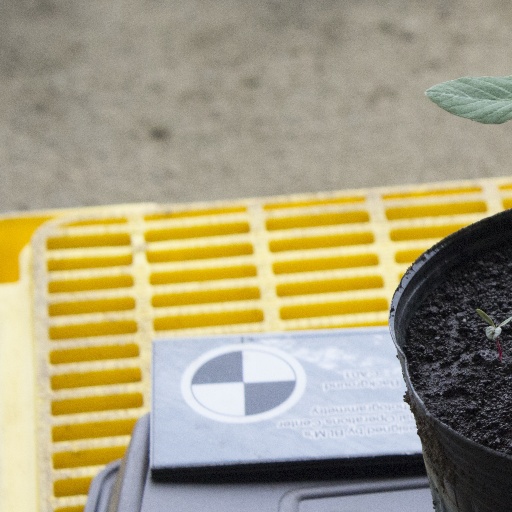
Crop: soybean